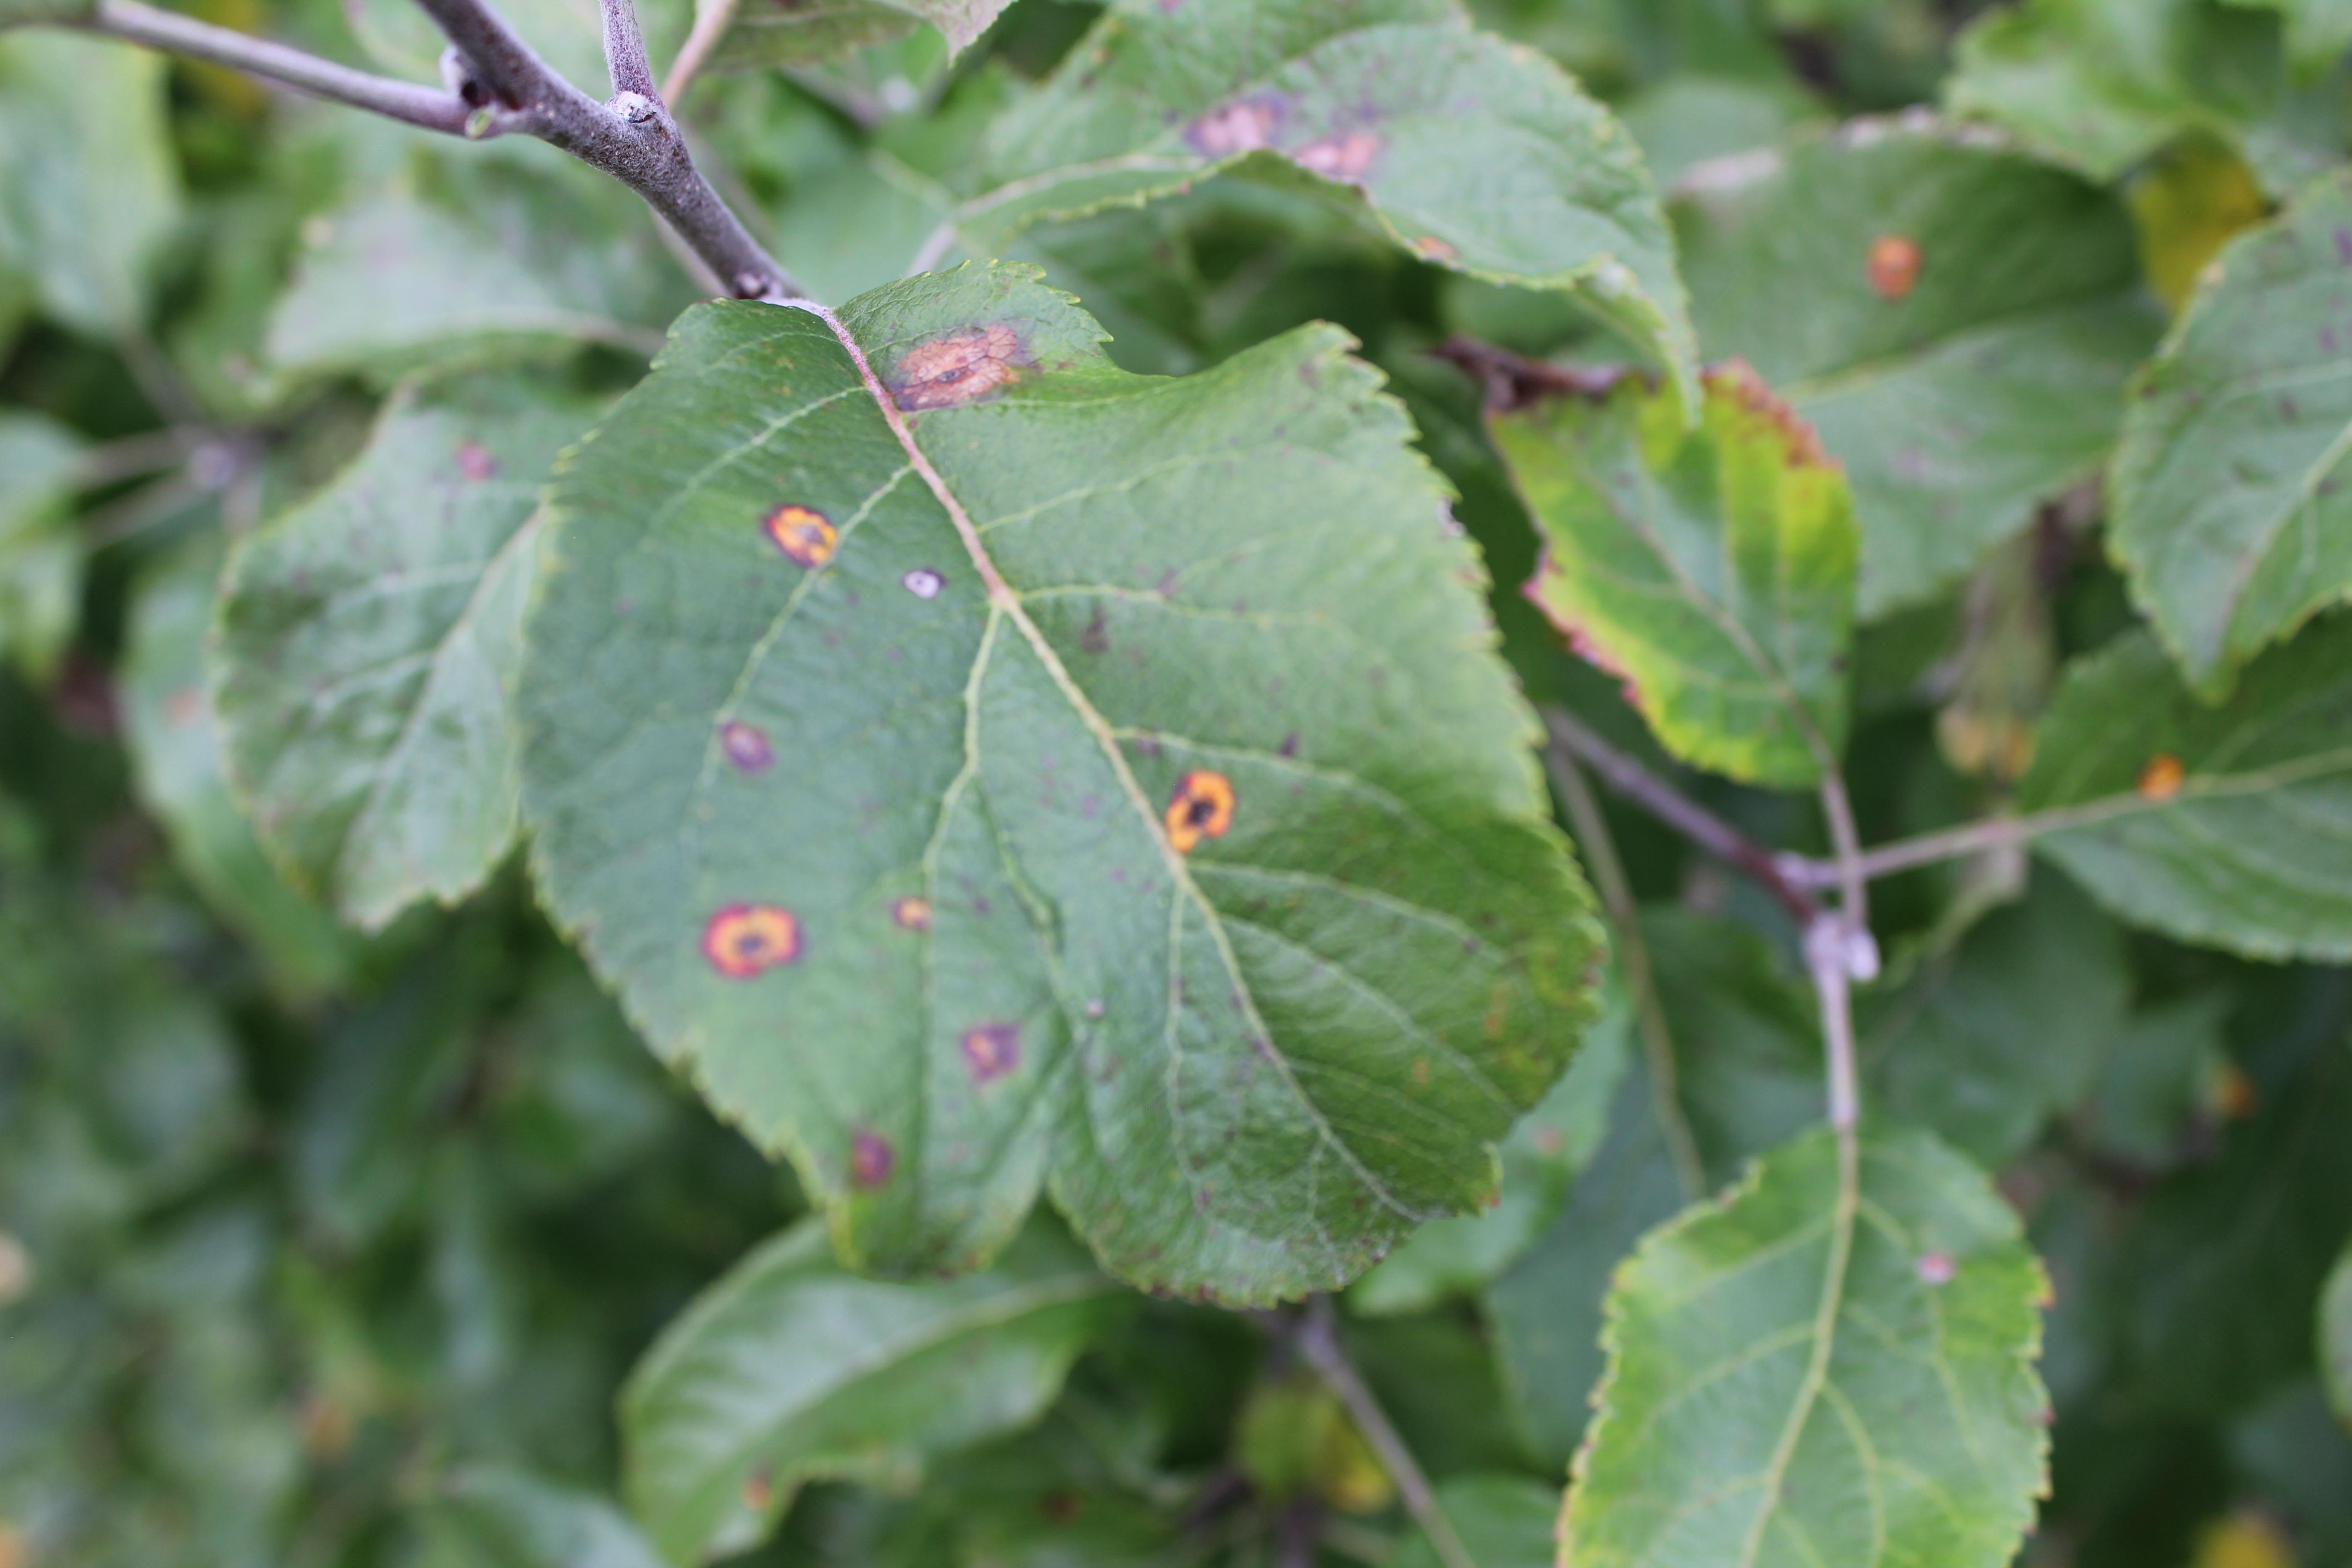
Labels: rust